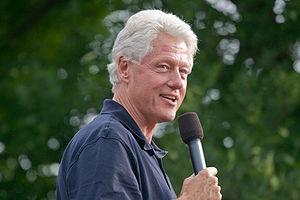
La Fondation Clinton est une ONG américaine. Son siège se trouve dans la ville de New York. Elle a des bureaux à Harlem et au-dessus de Time Square.